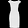
Label: Dress